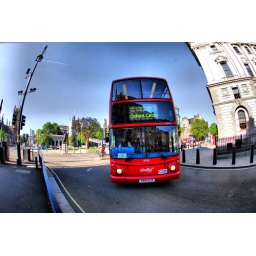
big red bus in london town